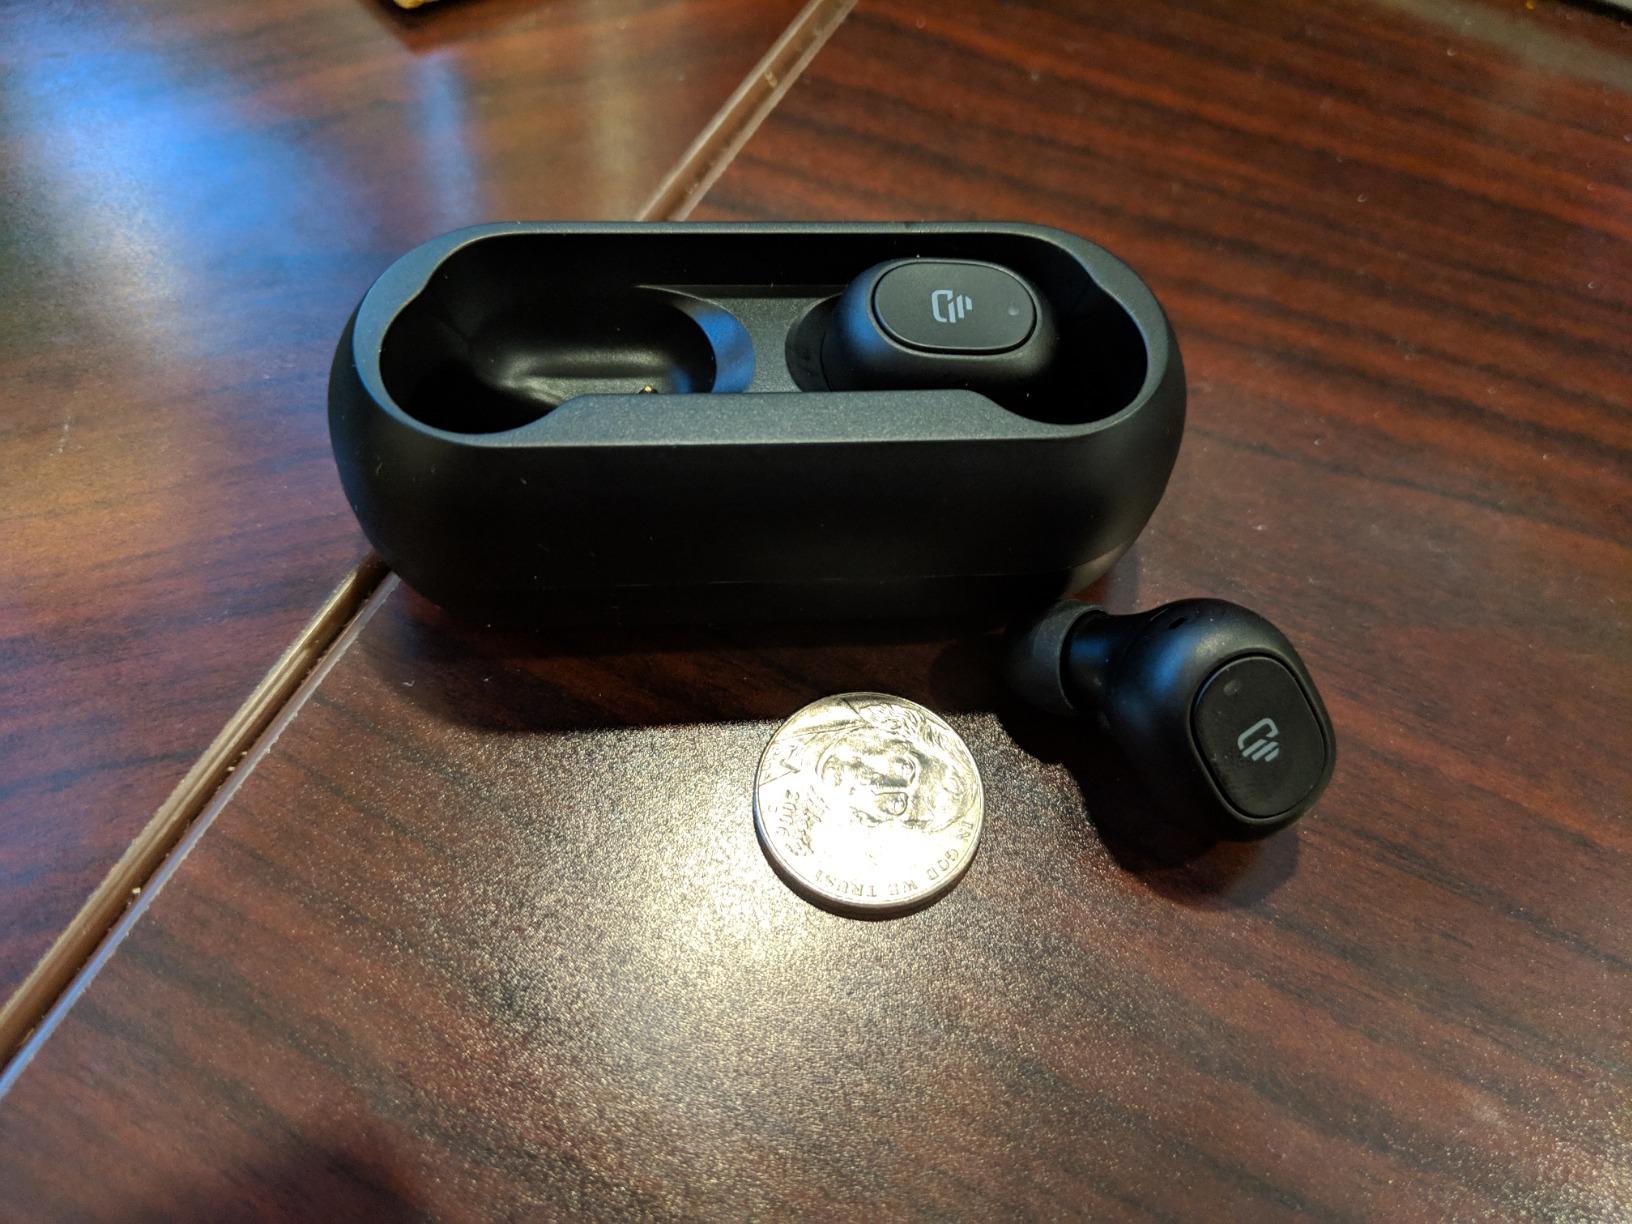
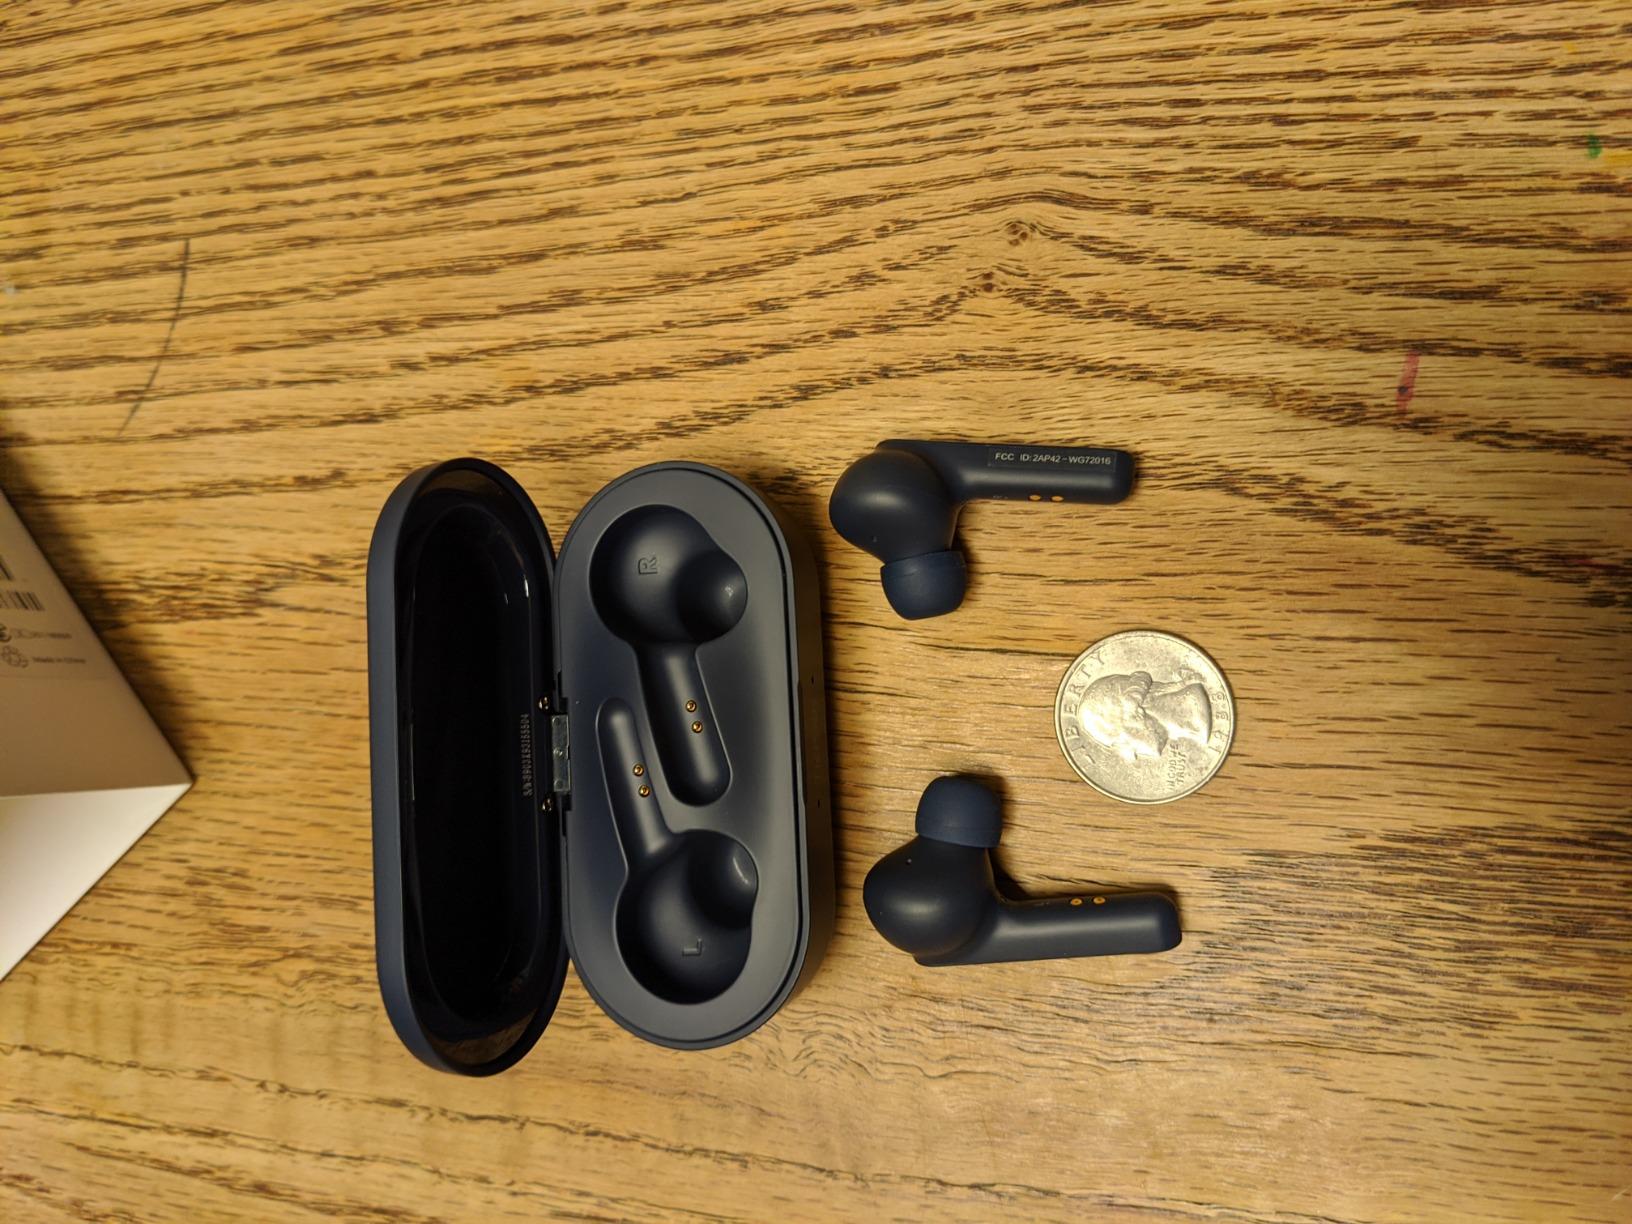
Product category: earbuds
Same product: no